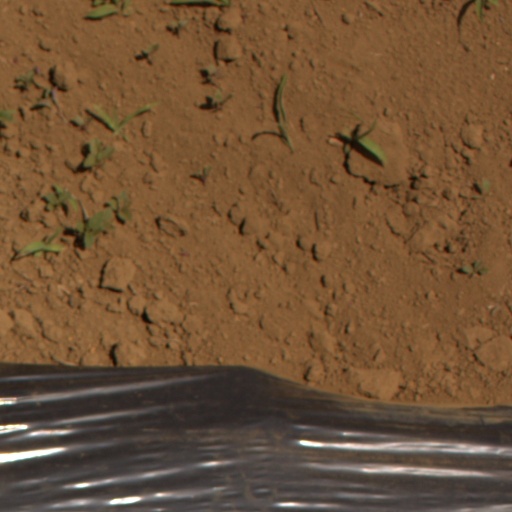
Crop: Jerusalem artichoke